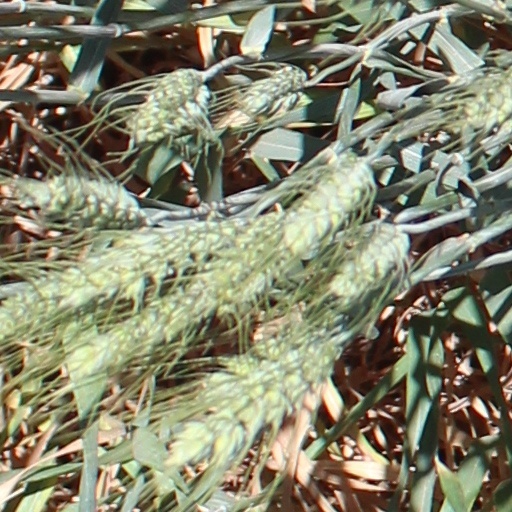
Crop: wheat